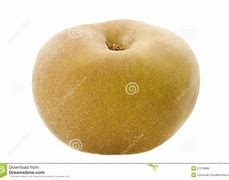
Label: apple